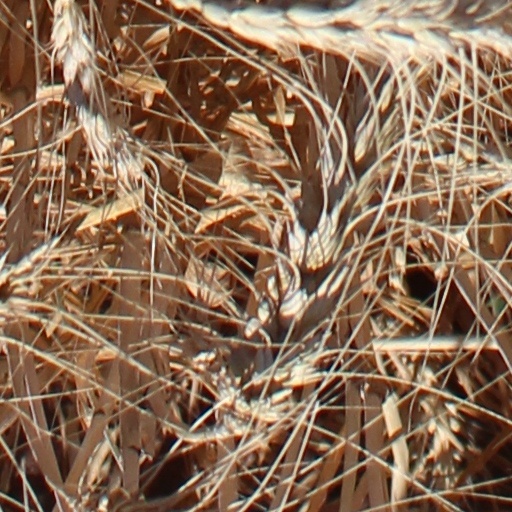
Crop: wheat